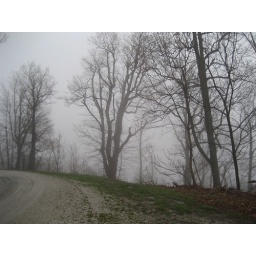
misty mountain road near the Blue Ridge Parkway, Virginia 2007 april 15 203